Canada in the world wars and interwar period

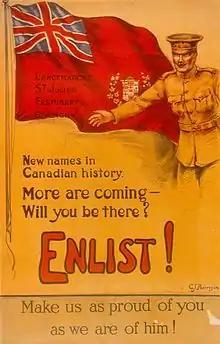
A Canadian World War I recruiting poster

On July 29, 1914, Britain warned its colonies to take precautions in case of war. Most recent wars had begun with surprise attacks such as the Russo-Japanese War. Soldiers and Canada's few sailors manned Halifax fortifications and brought guns to command the St. Lawrence river. In Victoria, British Columbia Premier Richard McBride signed a cheque for $1,150,000 and bought two submarines from a Seattle shipyard, so at least British Columbia's coast was not completely defenceless. On August 2 armed militia mounted guard on bridges, canals, tunnels and railway stations in preparation. In Ottawa, the Minister of Militia, Sam Hughes, had dreamed for years of leading Canadians to war and had for a long time preached and prepared for war with Germany and now had only to wait on London to make the first move, much to his irritation, but was persuaded by the quartermaster general Major-General Donald Alexander Macdonald to be patient. On August 4, 8:55 P.M., Canada got the news and Hughes was ecstatic: Britain was at war with Germany.